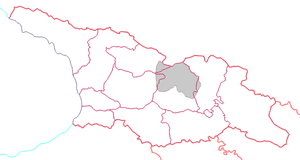
Sydossetien
Sydossetien i Georgien.
Sydossetien er et område i Kaukasus, der erklærede sig uafhængig af Georgien den 21. december 1991. Georgien og andre lande bestrider Sydossetiens selvstændighed. Sydossetien er officielt en semipræsidentiel republik, med karakter af marionetstat. Den tidligere sydossetiske KGB-chef, Leonid Tibilov, tiltrådte som præsident den 19. april 2012.